Nebraska Territory

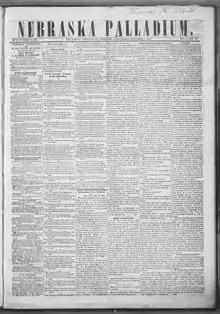
The front page of the December 6, 1854 issue of the "Nebraska Palladium" (and "Platte Valley Advocate"), the first newspaper to be published in the Nebraska Territory

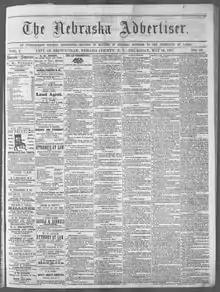
The front page of the May 4, 1857 issue of the "Nebraska Advertiser" founded by Robert Wilkinson Furnas, in Brownville, Nebraska Territory

Several trading posts, forts and towns were established in the previous area of the original Louisiana Purchase of 1803, abd the organization of the subsequent Louisiana Territory (1804-1812) and the following Missouri Territory of 1812-1821 (until admission of Missouri as the xx state that year of 1821, in the southeastern corner of the former larger territory. Later decades saw the new Western lands as temporarily unorganized federal territory between the Mississippi River in the east across the Great Plains to the far western Rocky Mountains. That status endured for 33 years from 1821 to the establishment of new official federal territories for Kansas Territory and the one further north in the Nebraska lands, both in 1854.